The Snake King's Grandchild

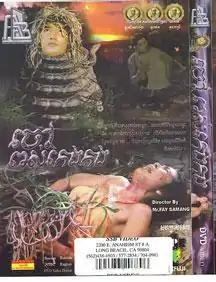
The Cambodian film poster.

The Snake King's Grandchild (also "Snaker 2" and "Snake's love") is a 2006 Cambodian Romance horror film, a sequel to a 2001 film, "The Snake King's Child". It is a successful and award-winning in the khmer national film festival